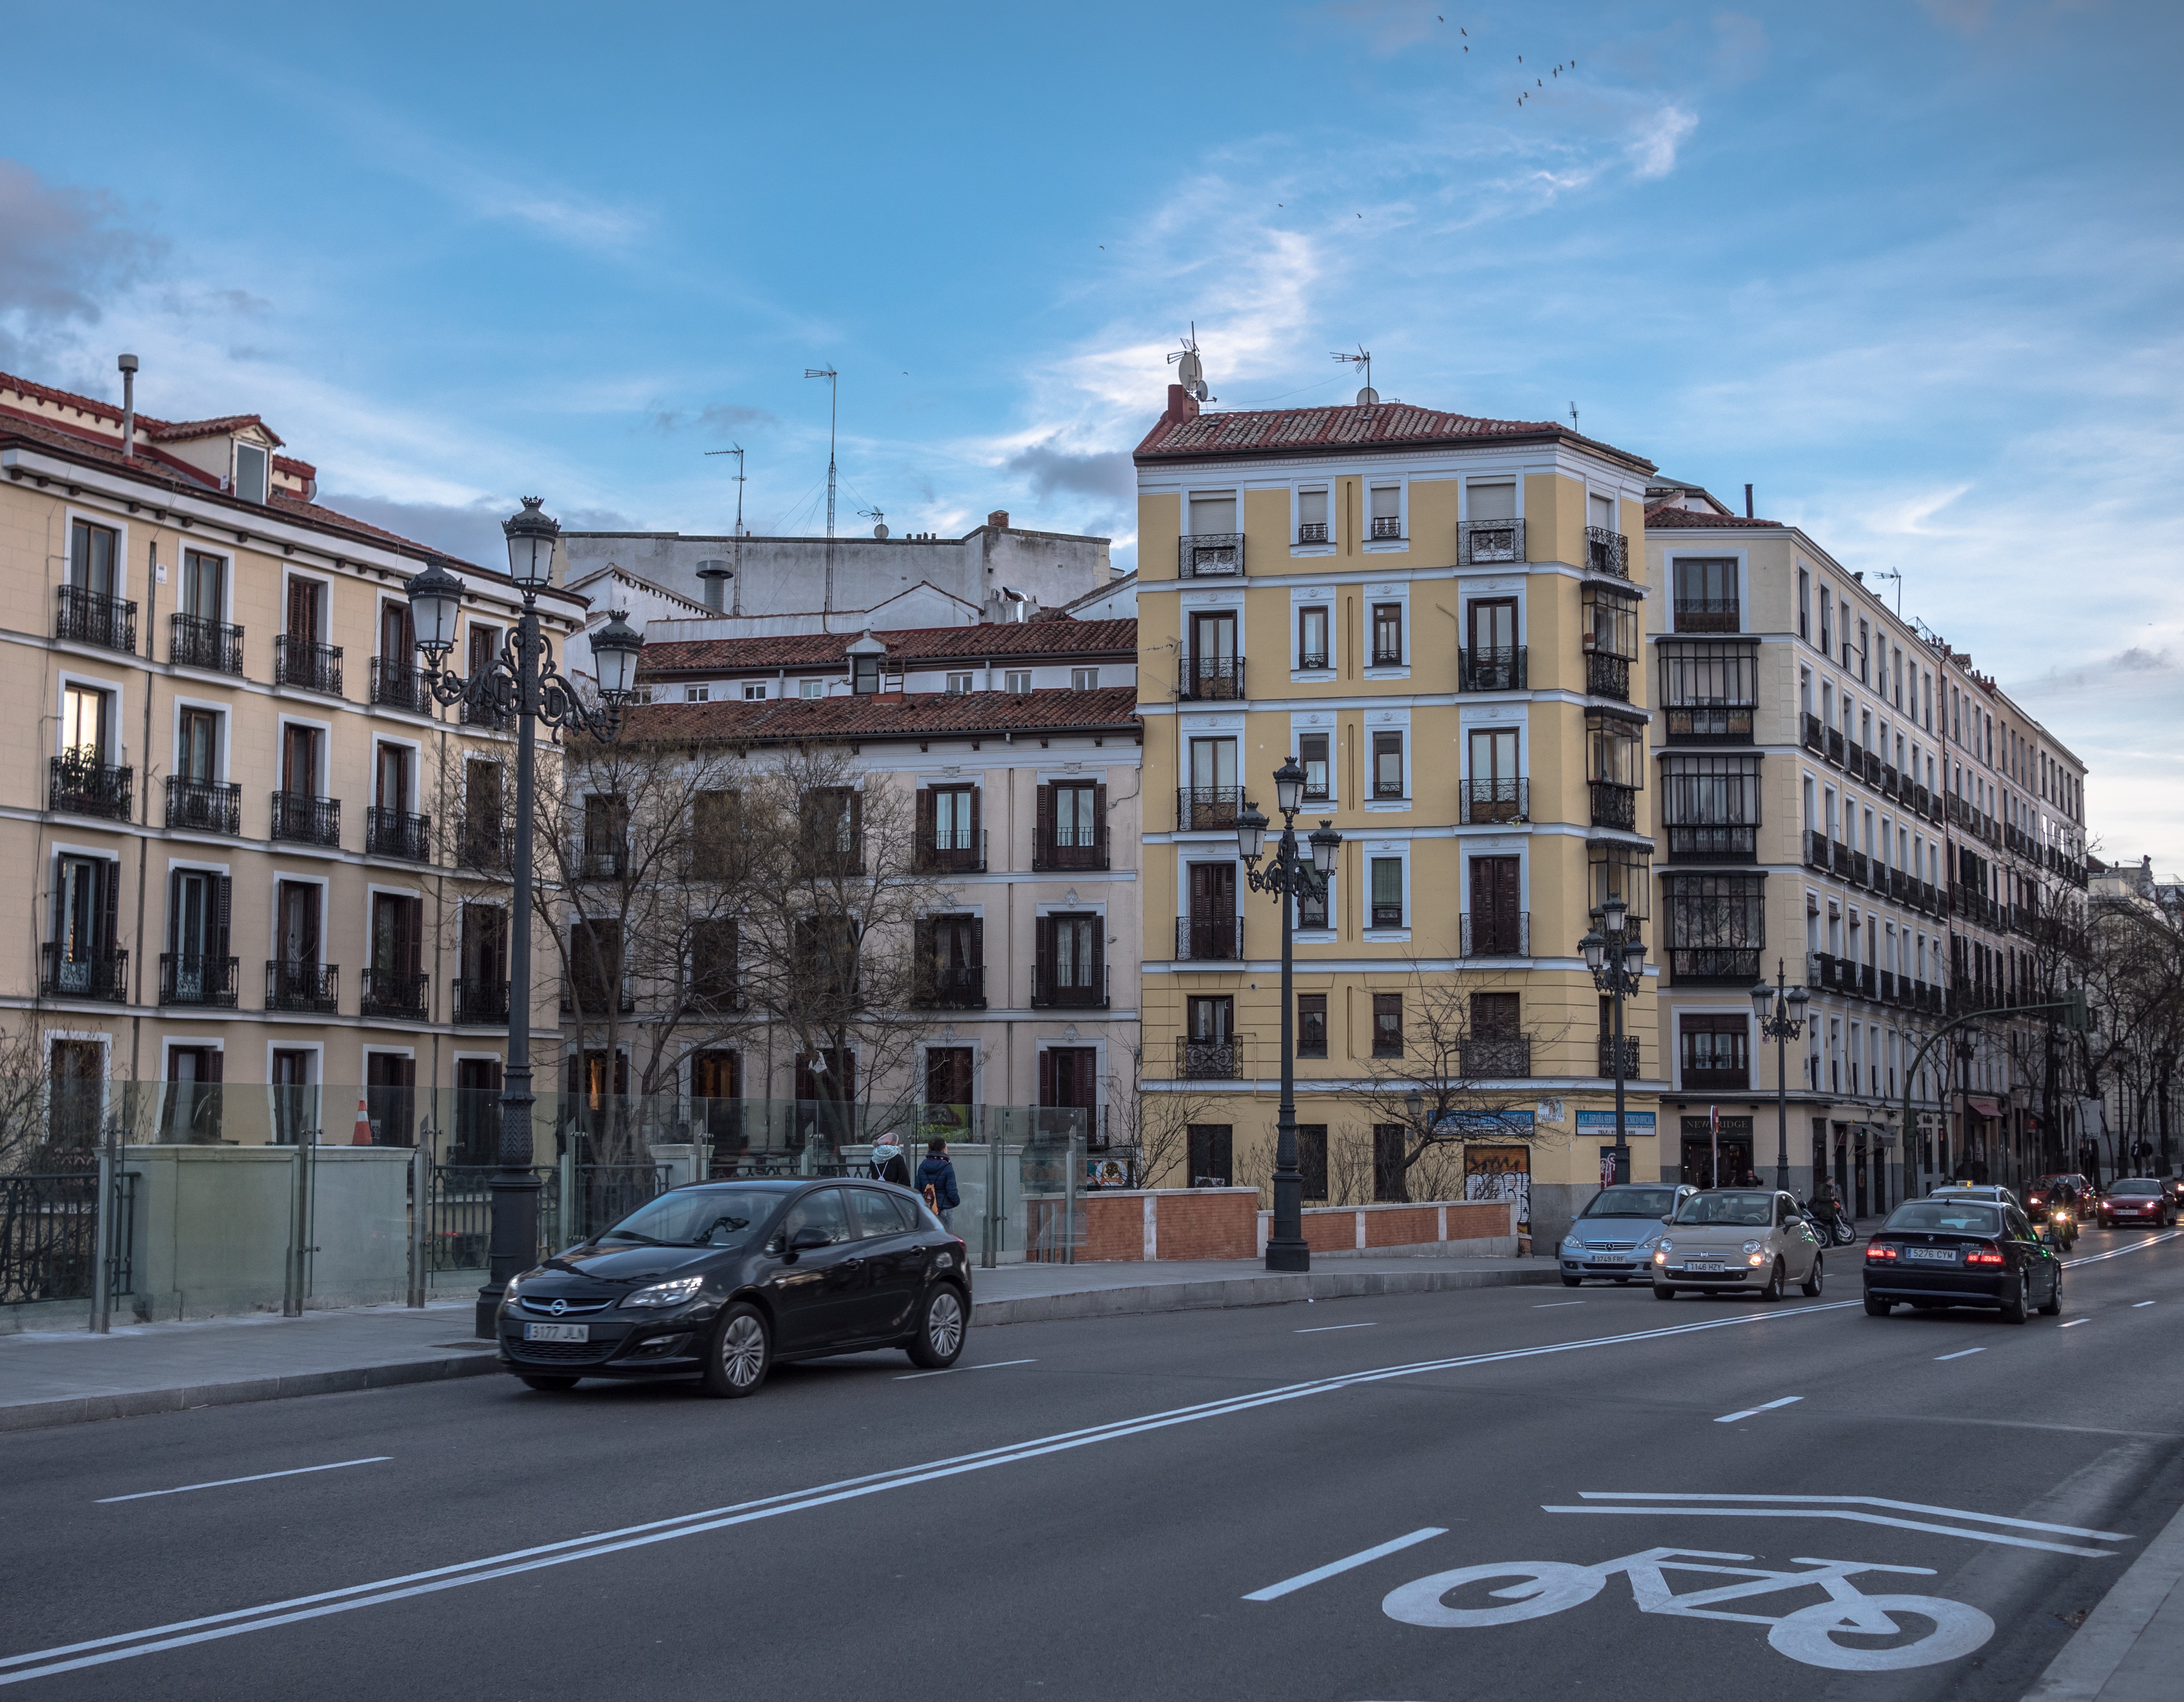
architecture, sky, road, street, bicycle, city, urban, cityscape, downtown, transport, plaza, facade, lane, tower block, bike path, birds, cycling, clouds, spain, buildings, infrastructure, cars, madrid, town square, cobble, lead, condominium, via, neighbourhood, urban area, residential area, human settlement, metropolitan area, austrias